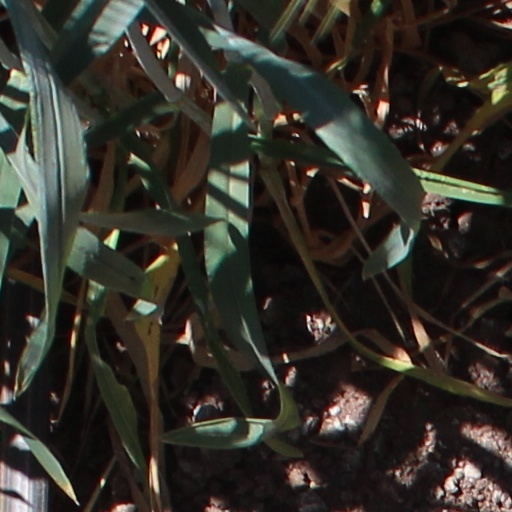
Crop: wheat